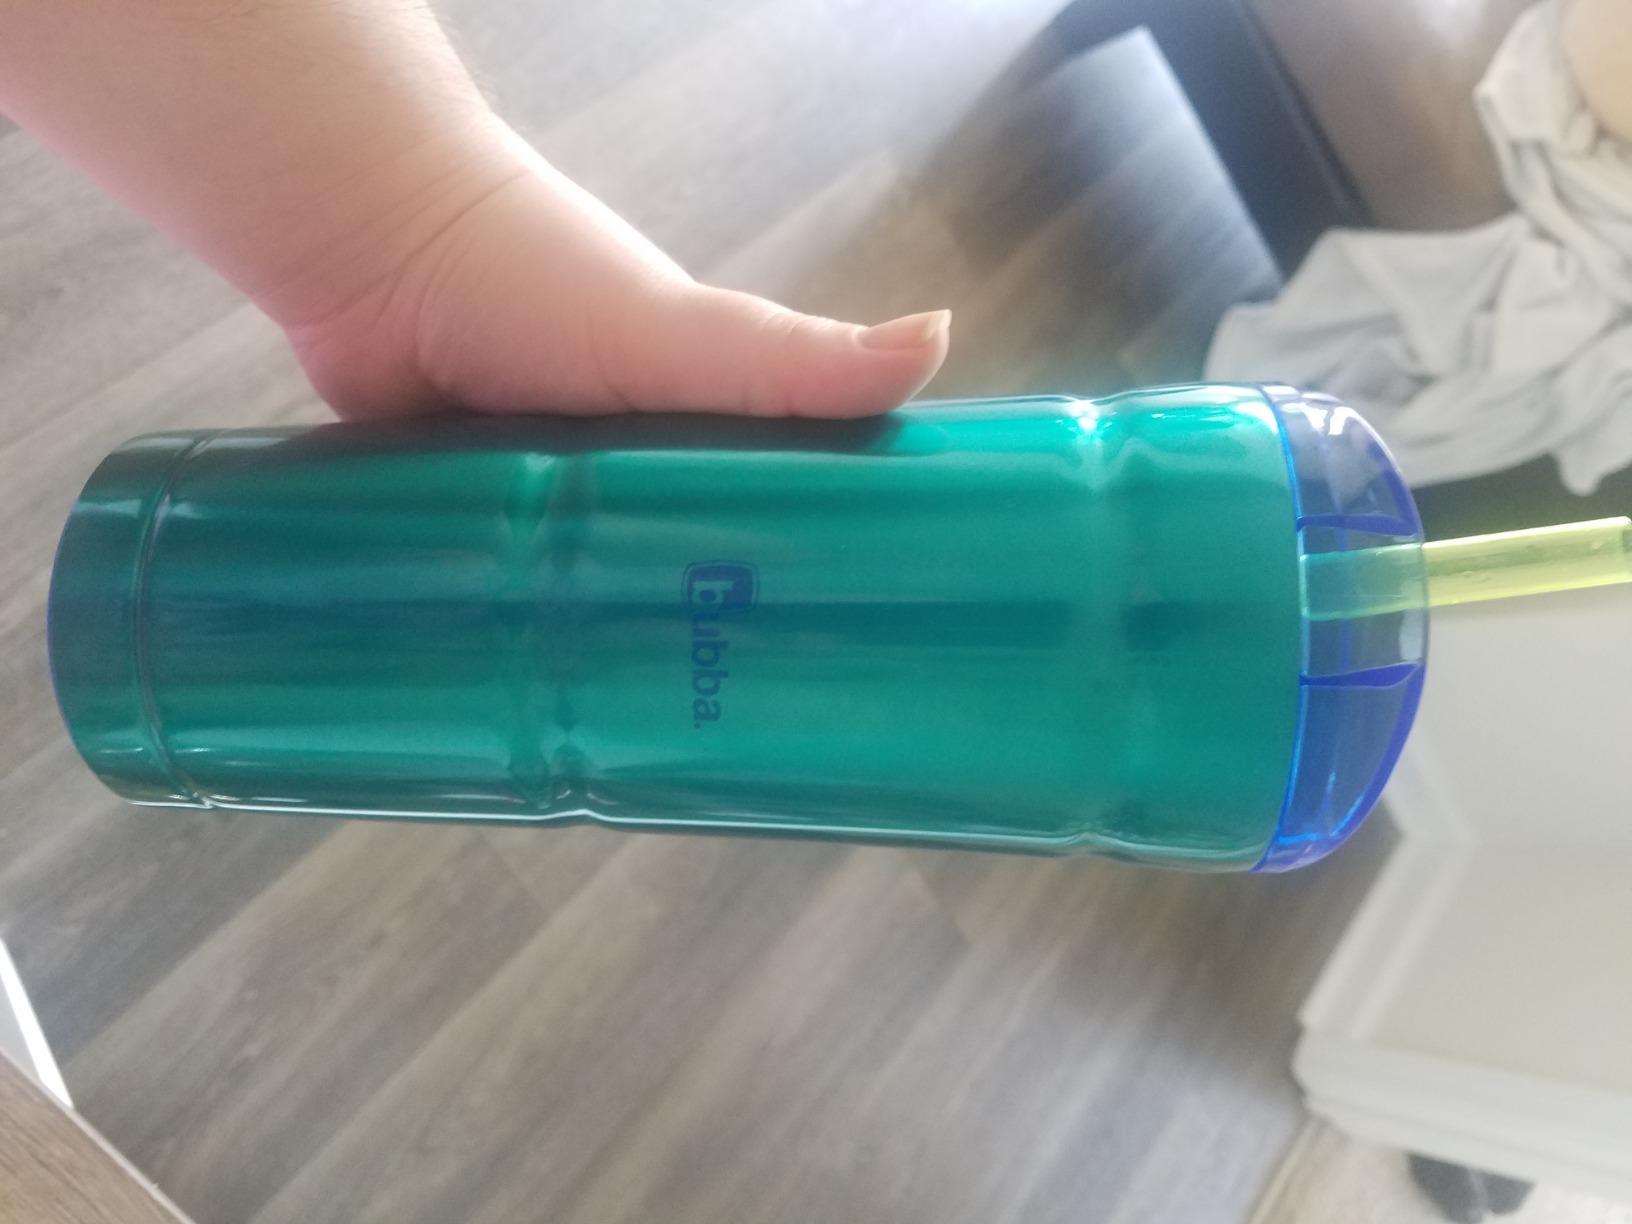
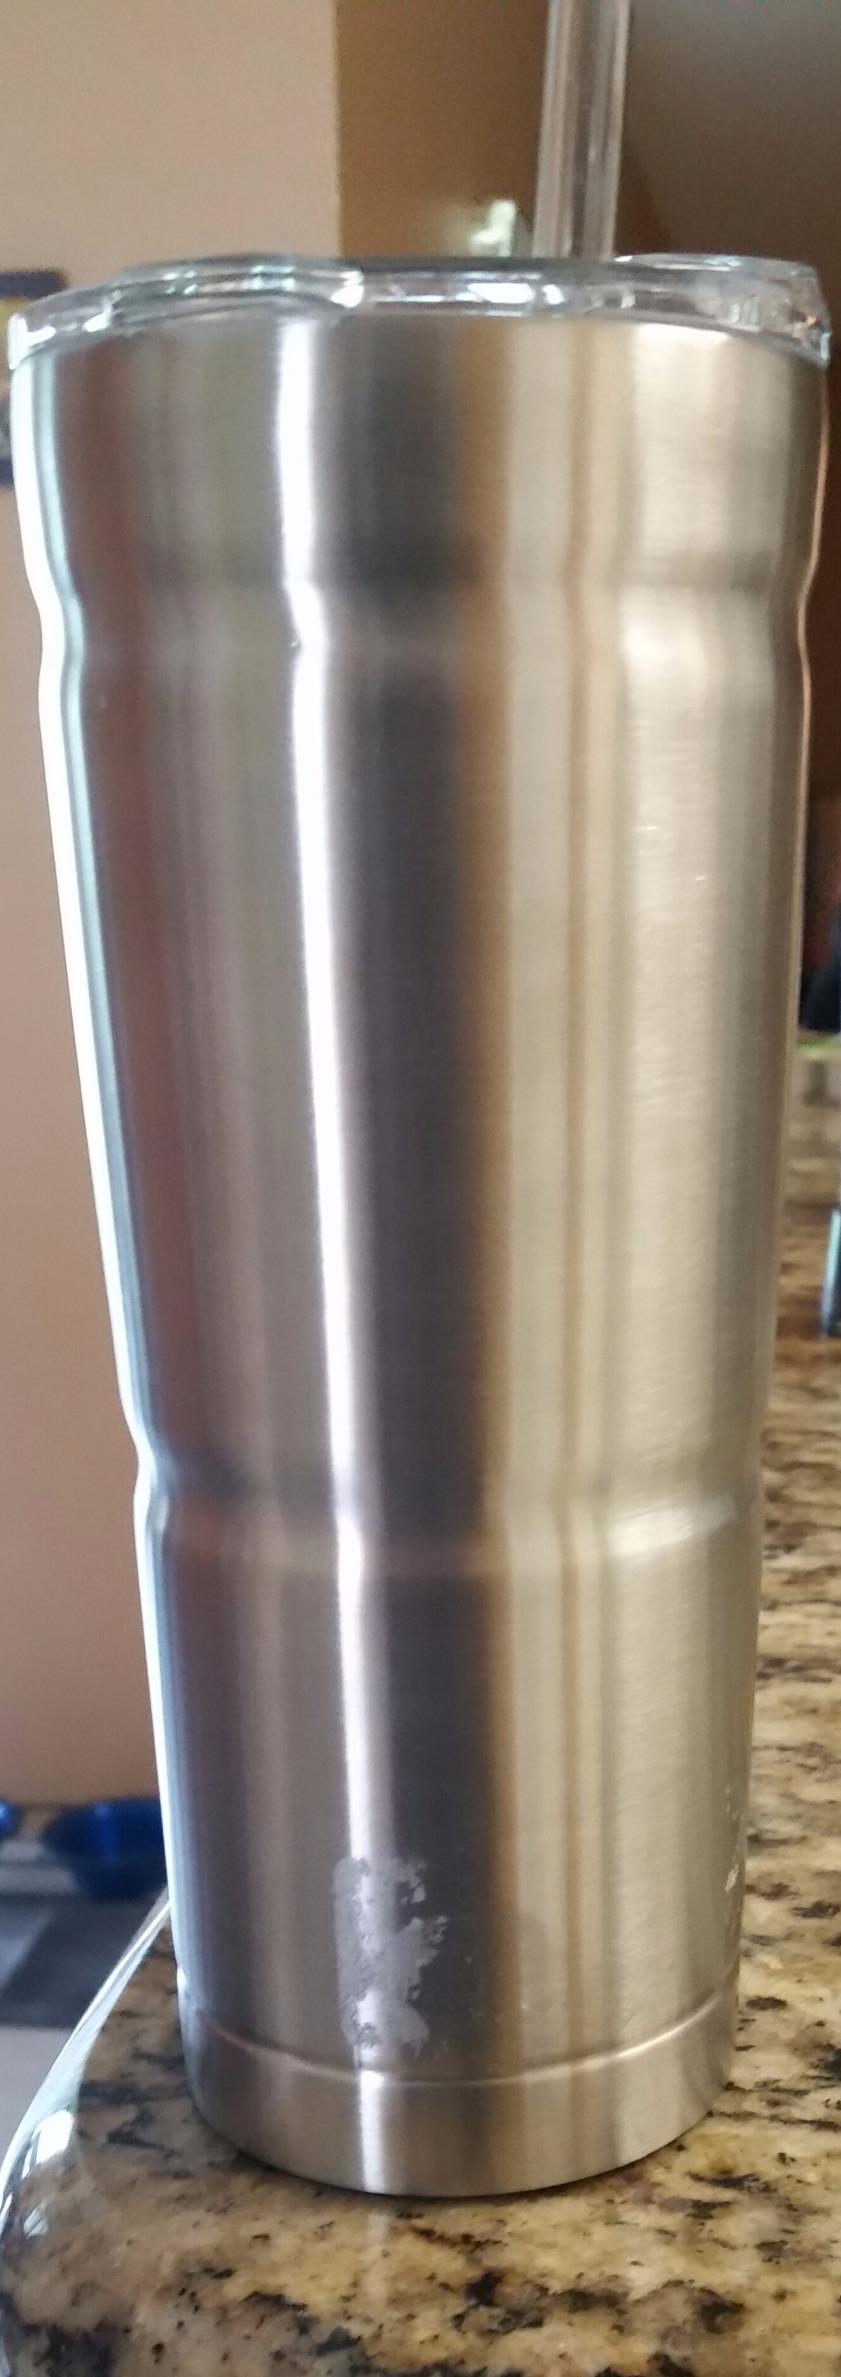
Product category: items_tea
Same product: no